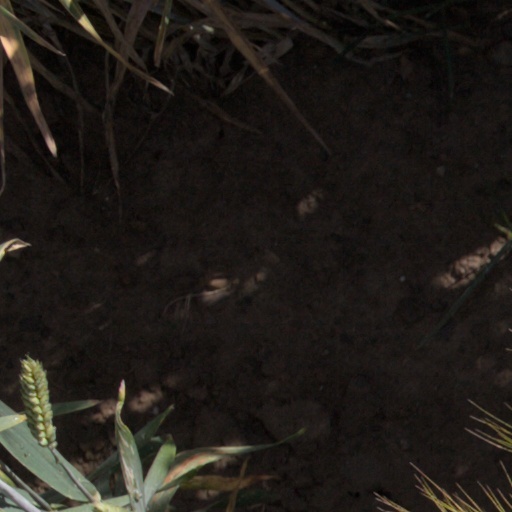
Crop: wheat